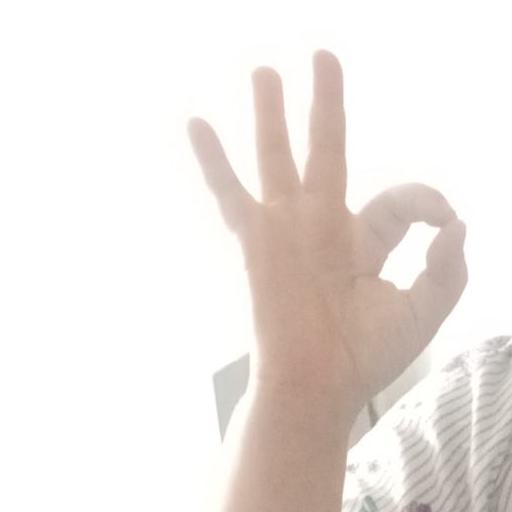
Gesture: ok